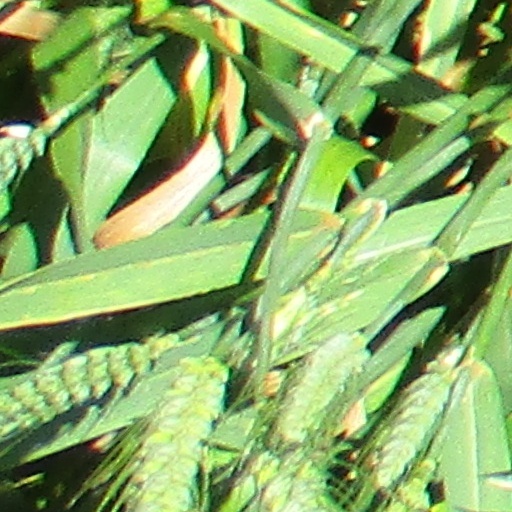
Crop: wheat